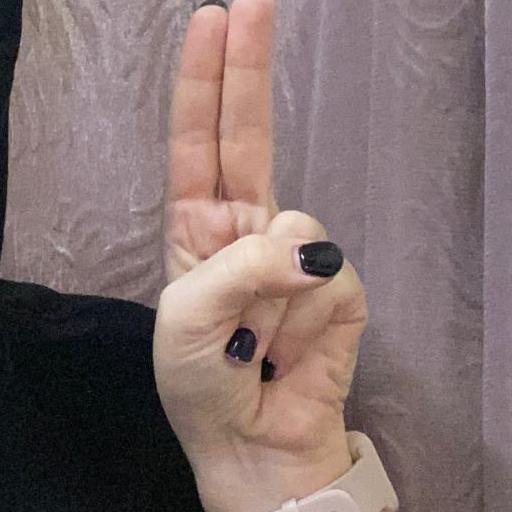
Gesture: two_up